Definition of planet

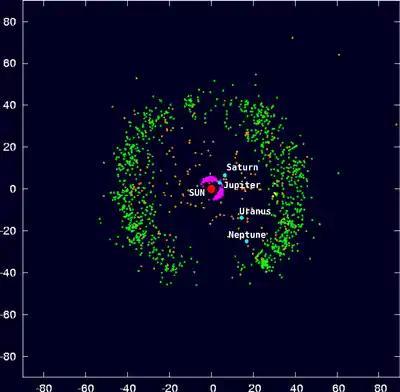
Plot of the positions of all known Kuiper belt objects, set against the outer planets, as of 2000.

Among the most vocal proponents of the IAU's decided definition are Mike Brown, the discoverer of Eris; Steven Soter, professor of astrophysics at the American Museum of Natural History; and Neil deGrasse Tyson, director of the Hayden Planetarium.